2006 Kansas City Chiefs season

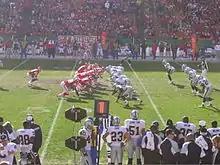
The game in week 11

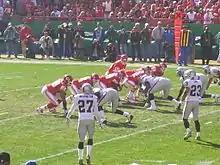
Kansas City on offense

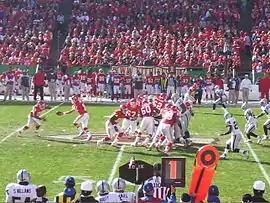
The Chiefs host the Oakland Raiders in a close-fought week 11 game, November 19, 2006

In the week before the game, Trent Green was cleared by his doctor to play in the game. Coach Herm Edwards said early Wednesday (November 15) that whatever decision he made would remain a secret until game time, but by the evening, Fox Sports reported Edwards confirmed Green to be the starting QB for the game. On the Chiefs' radio broadcast, Mitch Holthus noted the crowd was so deafening that it sounded "like a playoff game."